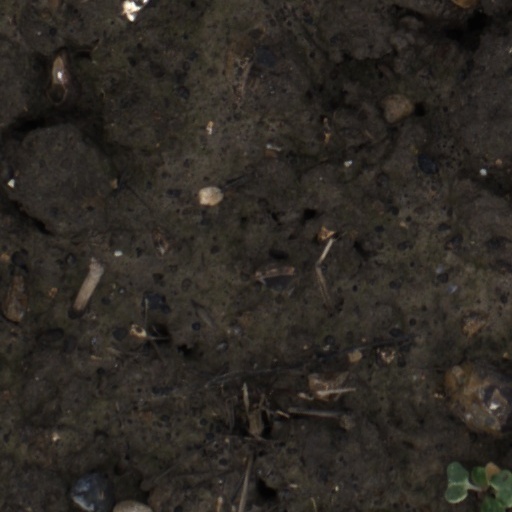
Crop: wheat